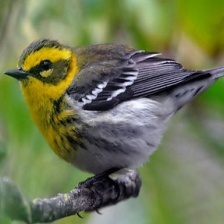
Species: TOWNSENDS WARBLER
Scientific name: SETOPHAGA TOWNSENDI